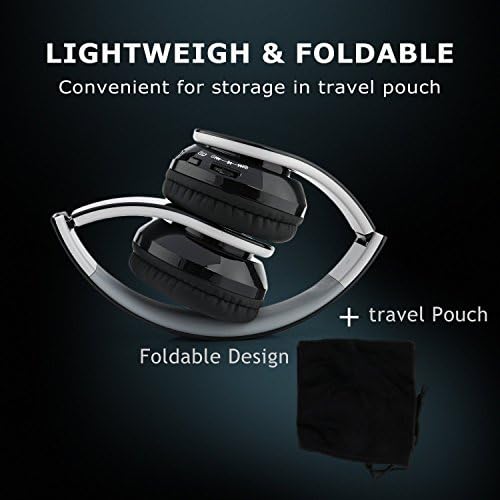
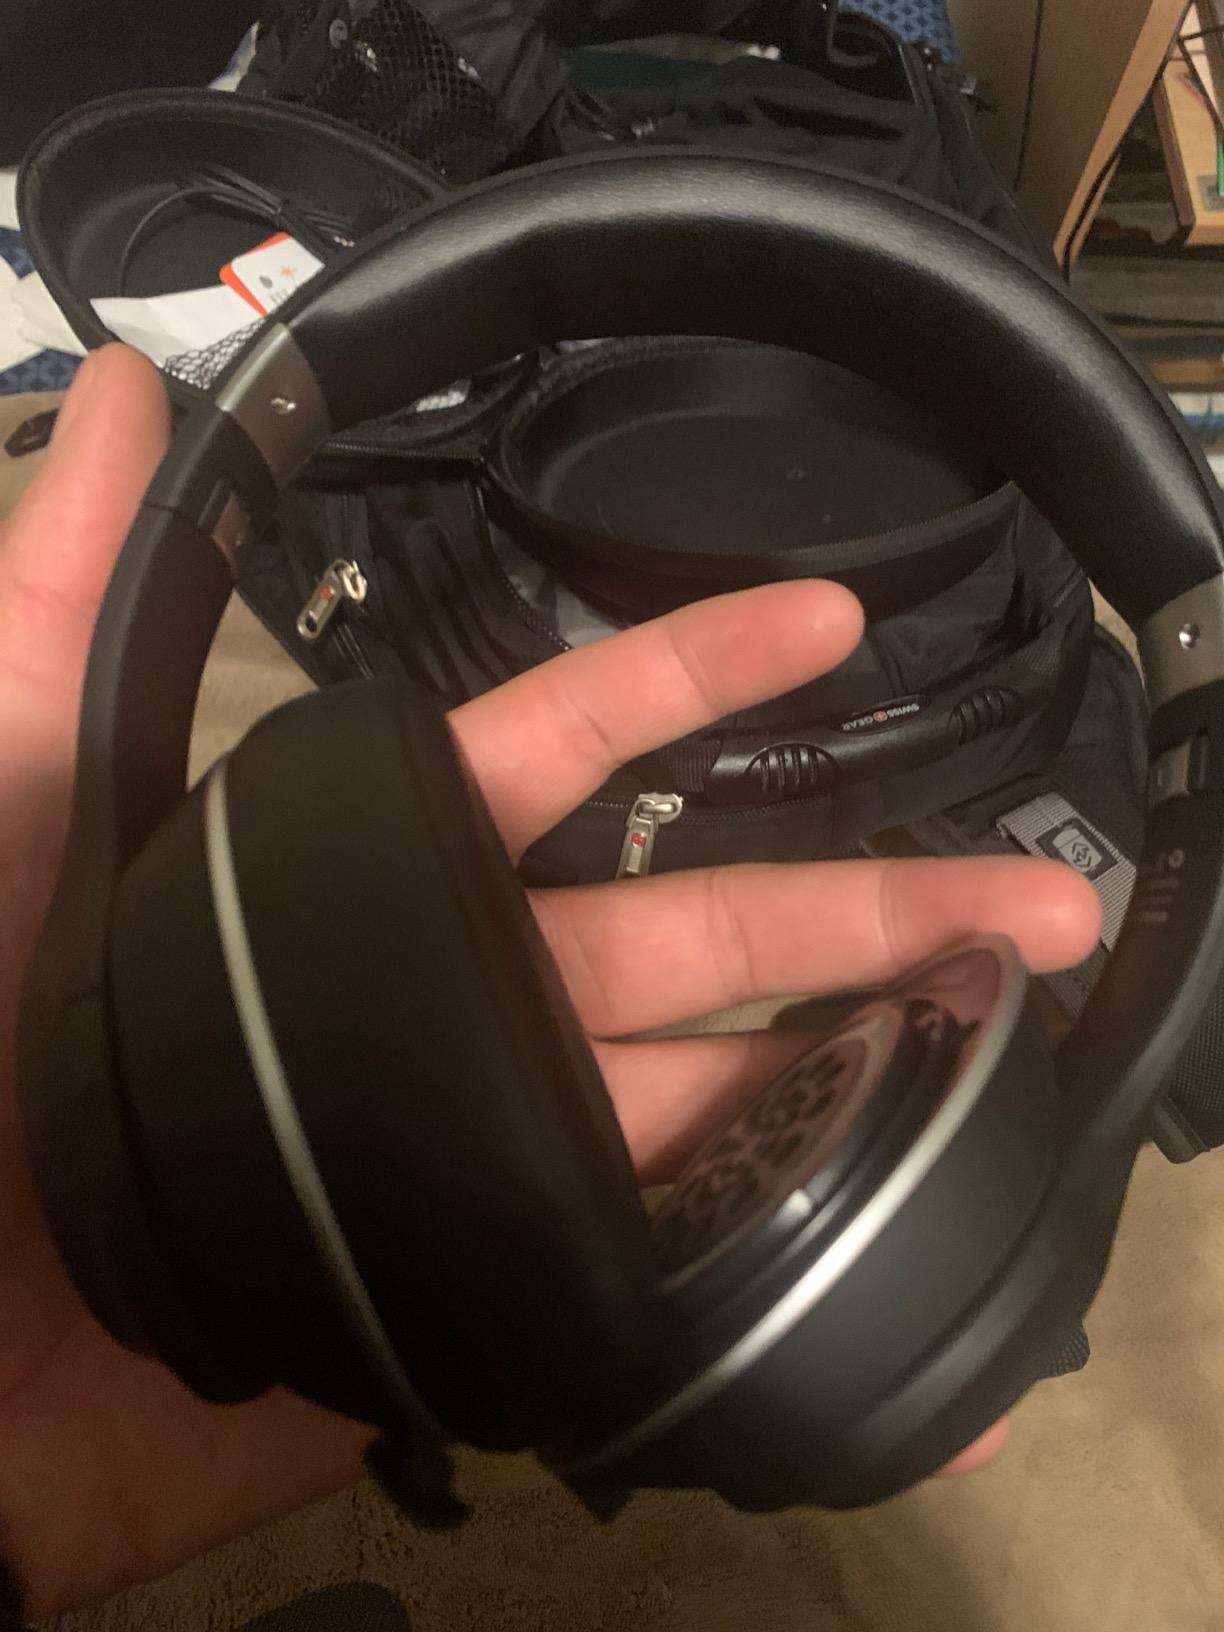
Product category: headphones
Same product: no